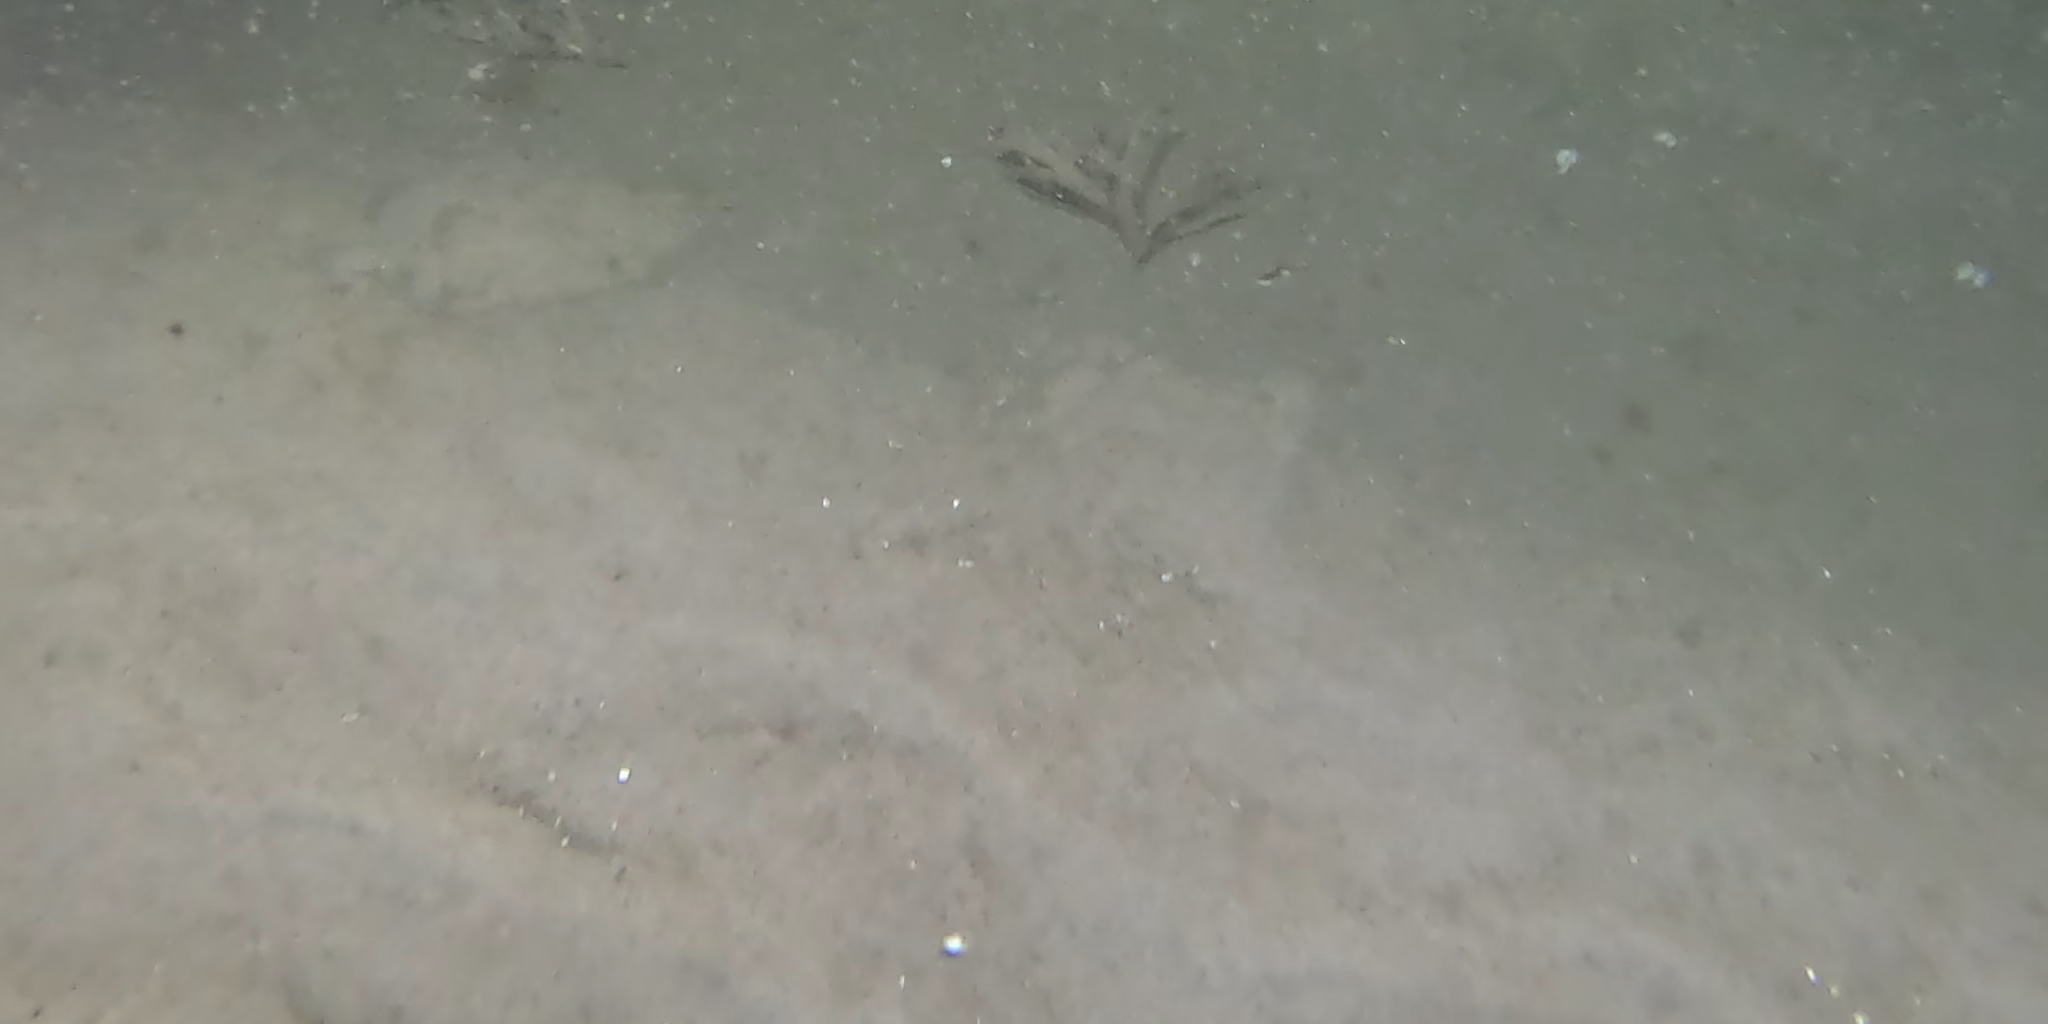
Seabed habitat: sand